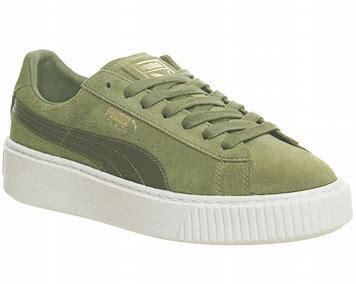
Brand: Puma
Model: Suede Platform